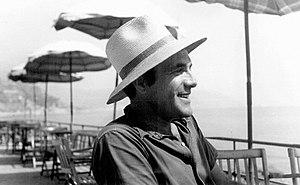
Guido Hess, dit « Guido Seborga », né le 10 octobre 1909 à Turin et mort le 13 février 1990 à Turin, est un journaliste, écrivain et peintre italien du XXᵉ siècle.